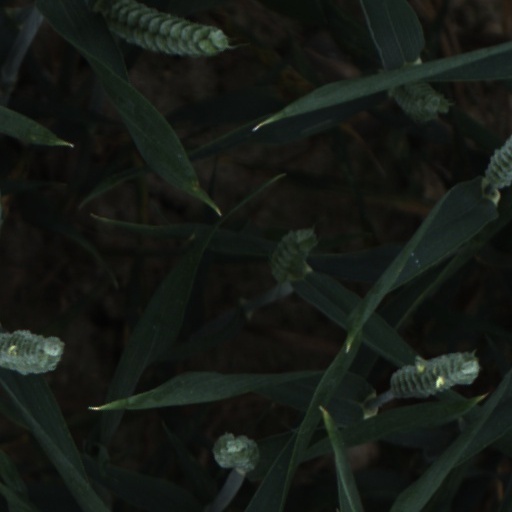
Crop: wheat